Trent Cotchin

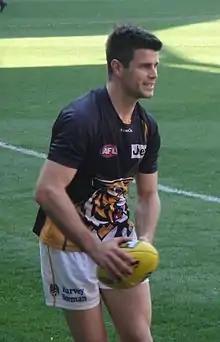
Cotchin warming up before a match in 2013.

Cotchin entered the season with a weight of expectation, picked by the AFL's club captains as the player most likely to win the Brownlow Medal. His performances in the early stages of the season saw him averaging 33.3 disposals and 5.7 clearances per game in his first three appearances. It marked seven consecutive matches with more than 30 disposals (including the previous year's last four matches). Former Brisbane premiership coach turned media commentator Leigh Matthews praised Cotchin's leadership in April 2013. The VFL/AFL legend said he believed Cotchin would "really thrive as captain." In round 5, Cotchin suffered a hyper-extension of the knee. He battled soreness from the minor injury the following week before being ruled out of the club's round 7 match against . Though he would miss just one game as a result, he later admitted the effects of the injury had lingered and he had suffered bone bruising as a result. Cotchin played his 100th AFL game in round 16 in a match against Gold Coast at Cazaly's Stadium in Cairns. He recorded nine marks and 29 disposals in the match. Across his first hundred games Cotchin racked up 25 or more disposals on 39 occasions.